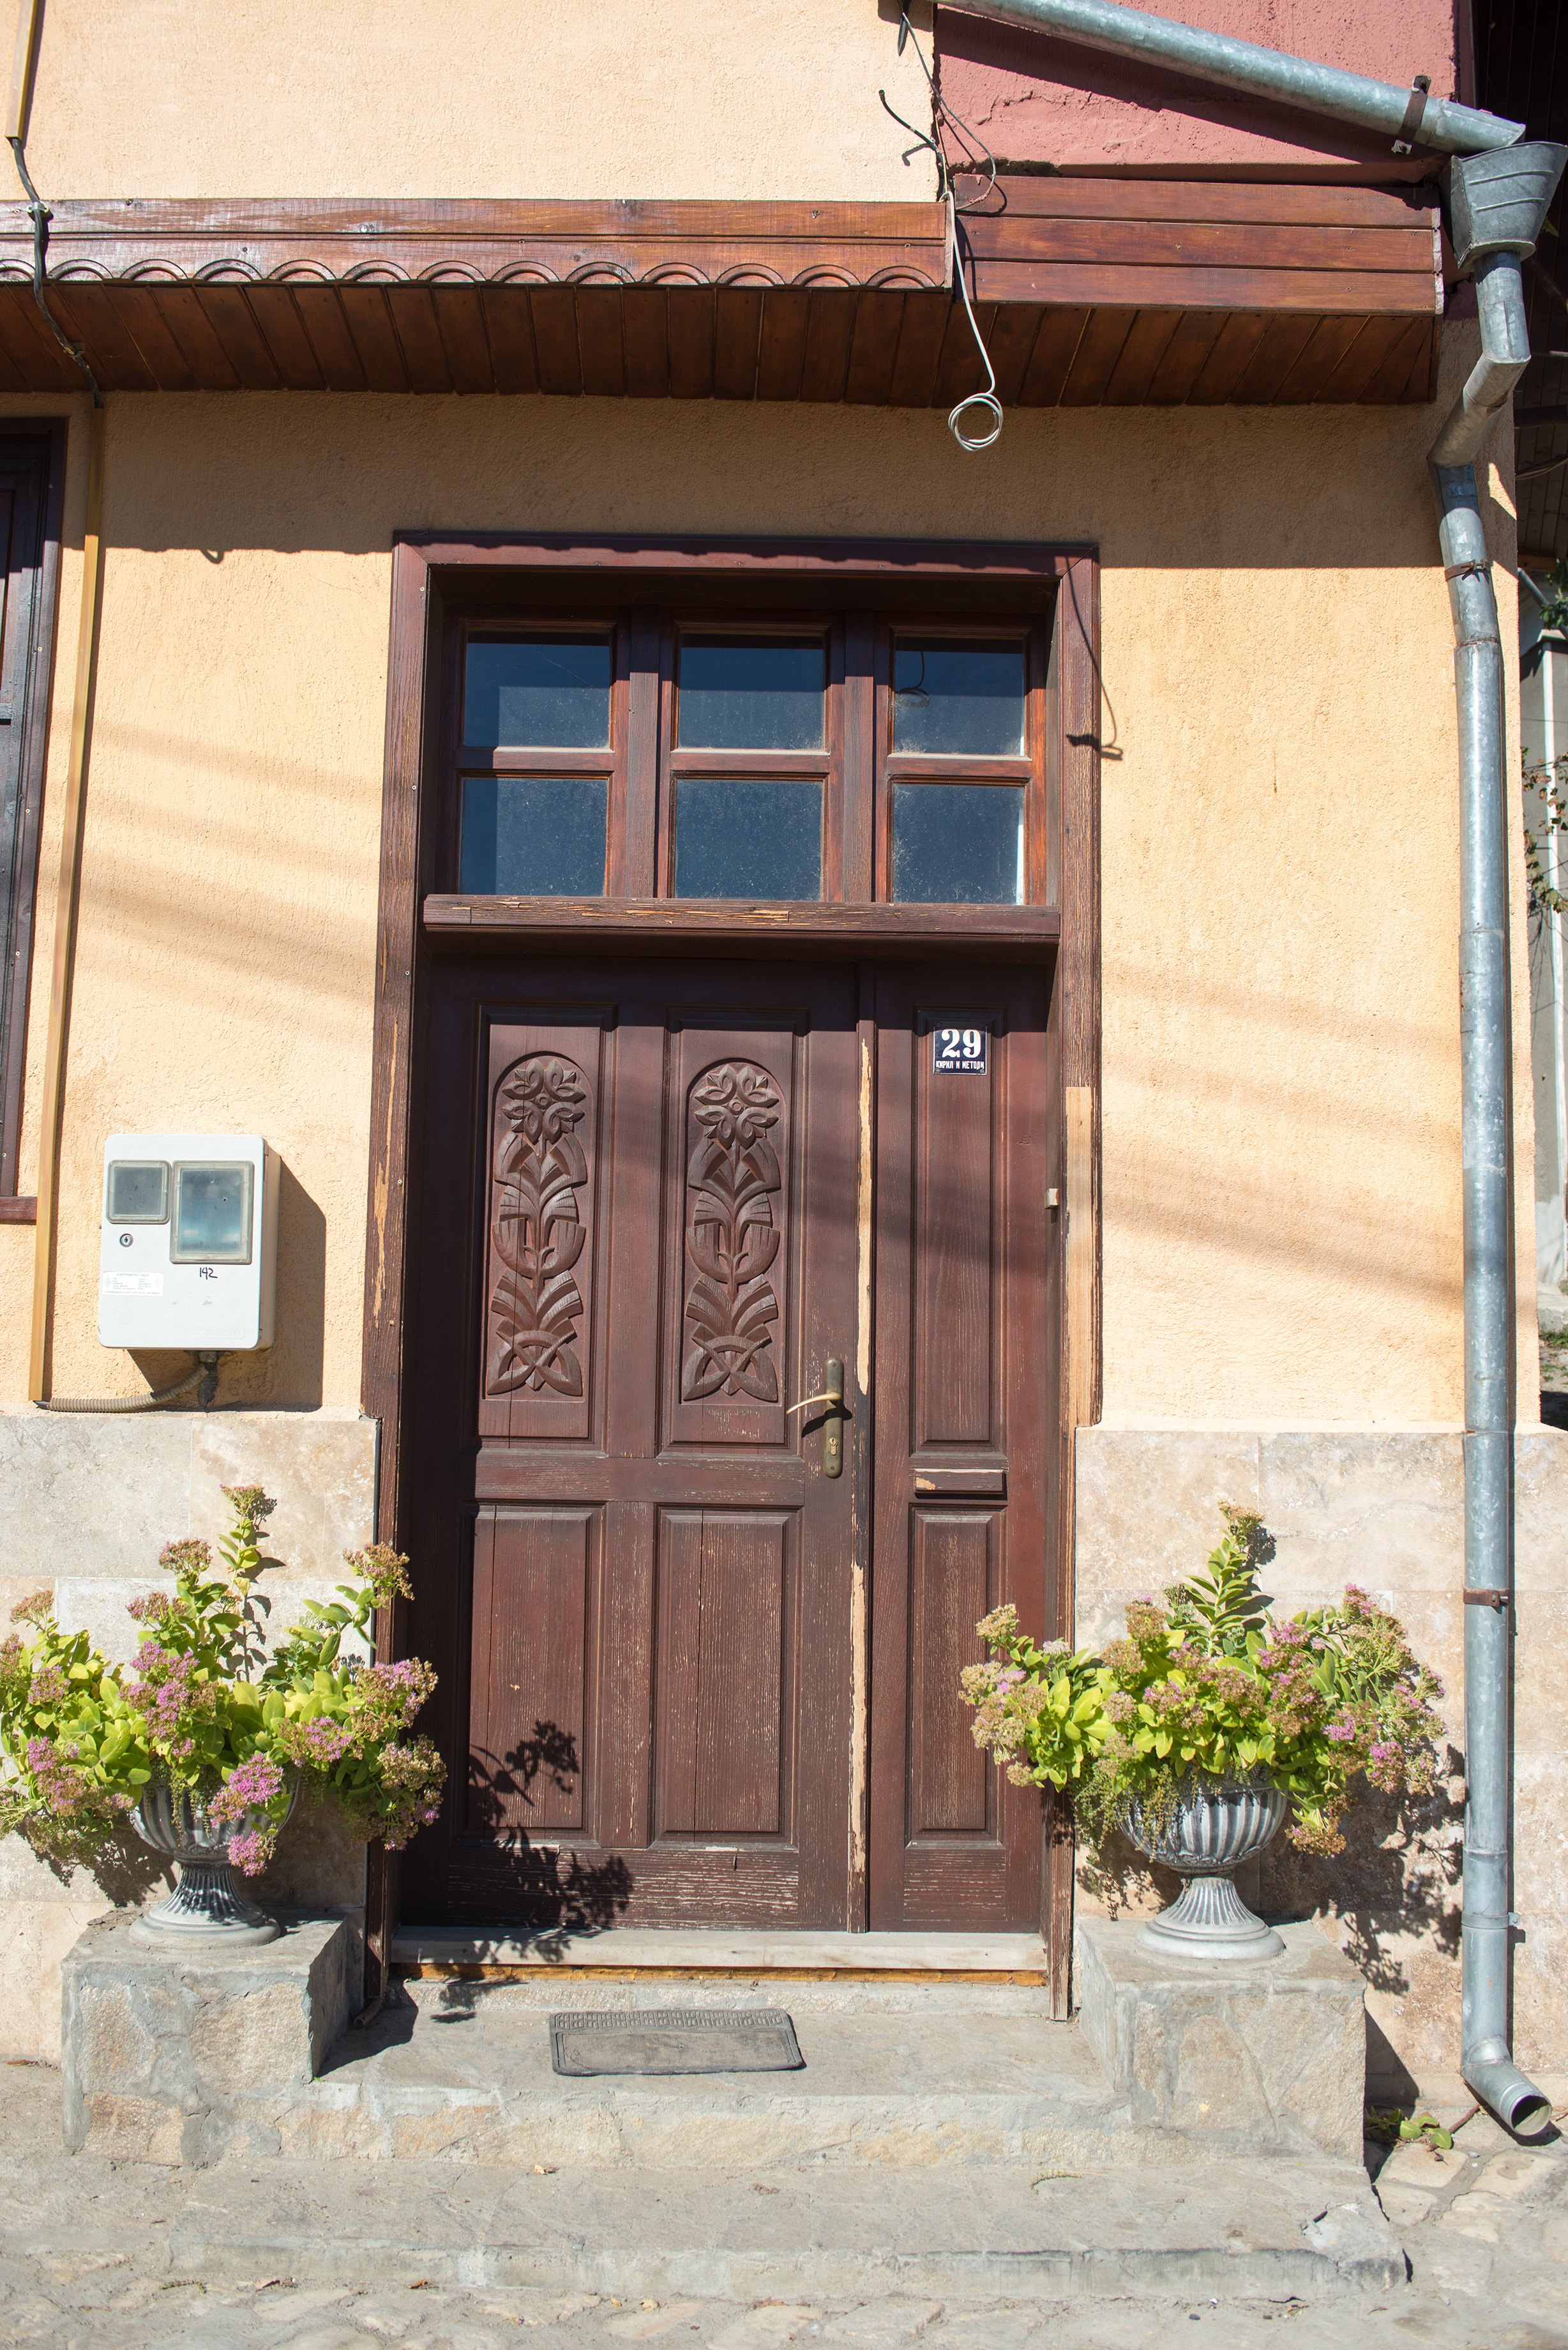
architecture, wood, house, window, home, porch, cottage, facade, property, door, interior design, estate